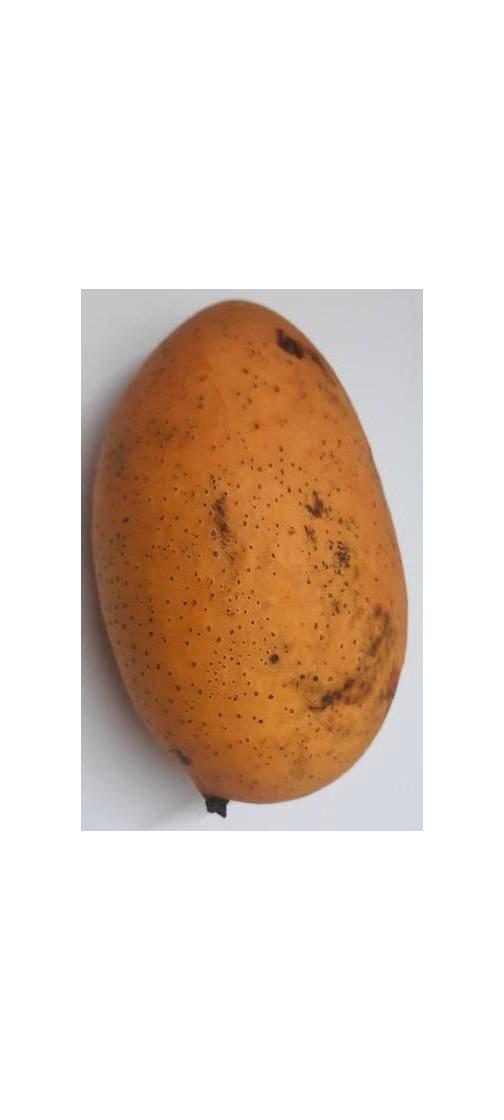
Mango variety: Ashshina Classic